2024 Noto earthquake

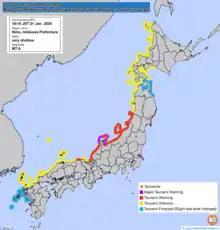
Map of Tsunami Warnings issued by the Japan Meteorological Agency at 1 January 2024 16:22 JST

The northeastern tip of the Noto Peninsula has been subject to an earthquake swarm for the last three years, with the largest earthquake being a M 6.5 event that took place in May 2023. The 1 January 2024 mainshock was the strongest to hit the peninsula since records began in 1885.